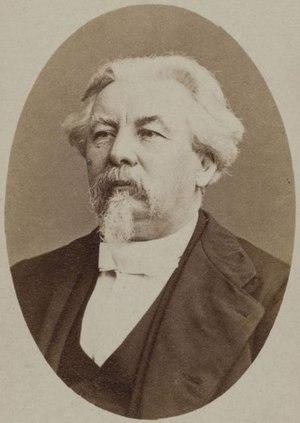
Edmond-Victor Régnier.
Edmond-Vital-Victor Régnier, né le 11 février 1822 à Paris et mort le 19 août 1886 à Ramsgate, est un rentier et homme d'affaires français, connu pour son rôle équivoque lors des négociations de la capitulation de Metz en 1870.